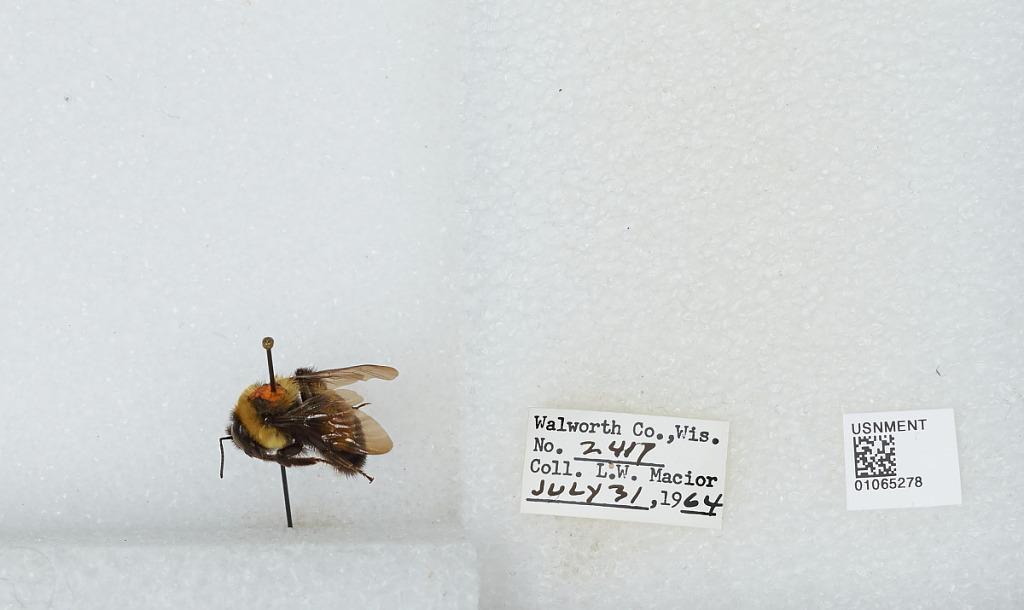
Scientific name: Bombus (Bombus) affinis Cresson
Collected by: L. Macior
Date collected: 1964-7-31
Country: United States
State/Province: Wisconsin
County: Walworth
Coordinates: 42.67, -88.54